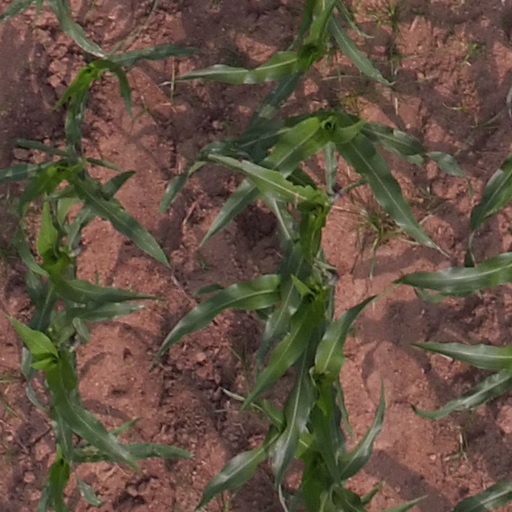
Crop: maize; corn